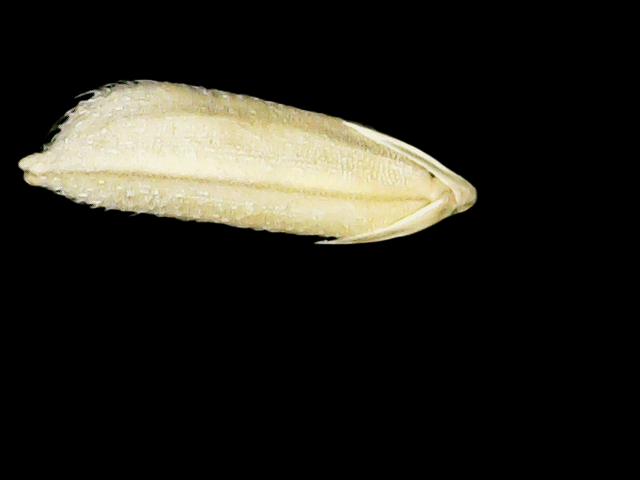
Rice variety: Bd51